Addington, New Zealand

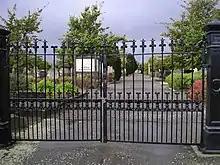
Addington Cemetery

For the first decade after the founding of Christchurch in 1850, Addington was farmland, consisting of large rural sections. In the early 1860s the railway was surveyed through the area and subdivision of the larger sections began. Factories moved in; wool and grain sheds opened; and with the industry came residential development for workers.